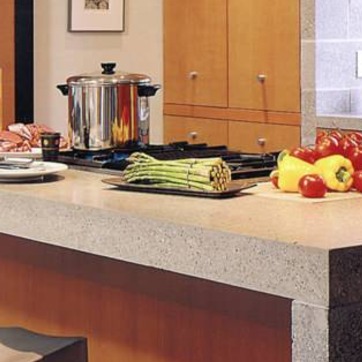
Material: food